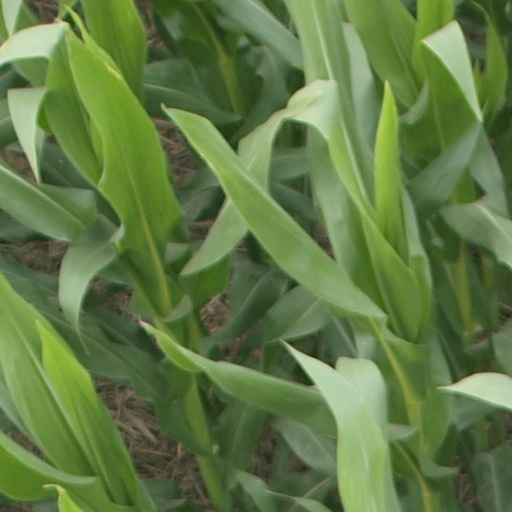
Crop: maize; corn